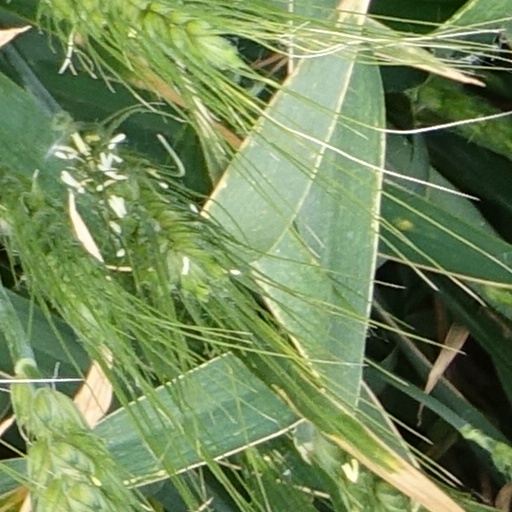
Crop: wheat